Cory McGee

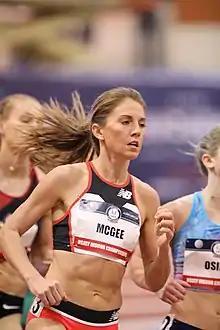
McGee at the 2018 USA Indoor Track and Field Championships

Cory Ann McGee (born May 29, 1992) is an American professional middle distance runner and Olympian from Pass Christian, Mississippi. At the 2020 Tokyo Olympic Games she finished 12th in the 1500-meters. She was the 2011 Pan American U20 Champion and 2011 USA Juniors Outdoor Champion in the 1500-meters. In May 2022 she ran a personal best of 4:00.34 in the 1500-meters to move to 16th place on the US fastest all-time list.